Ledru-Rollin station

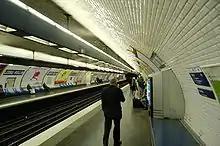
View of the station's platforms

The station opened on 5 May 1931 with the extension of the line from Richelieu – Drouot to Porte de Charenton. Avenue Ledru-Rollin is named after lawyer Alexandre Auguste Ledru-Rollin (1807–1874) who founded the newspaper "La Réforme" in 1843 and served as Minister of the Interior in 1848.